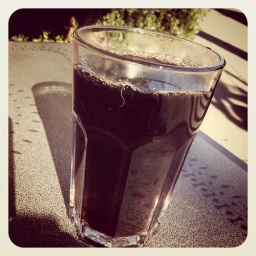
Blue bottle in a glass